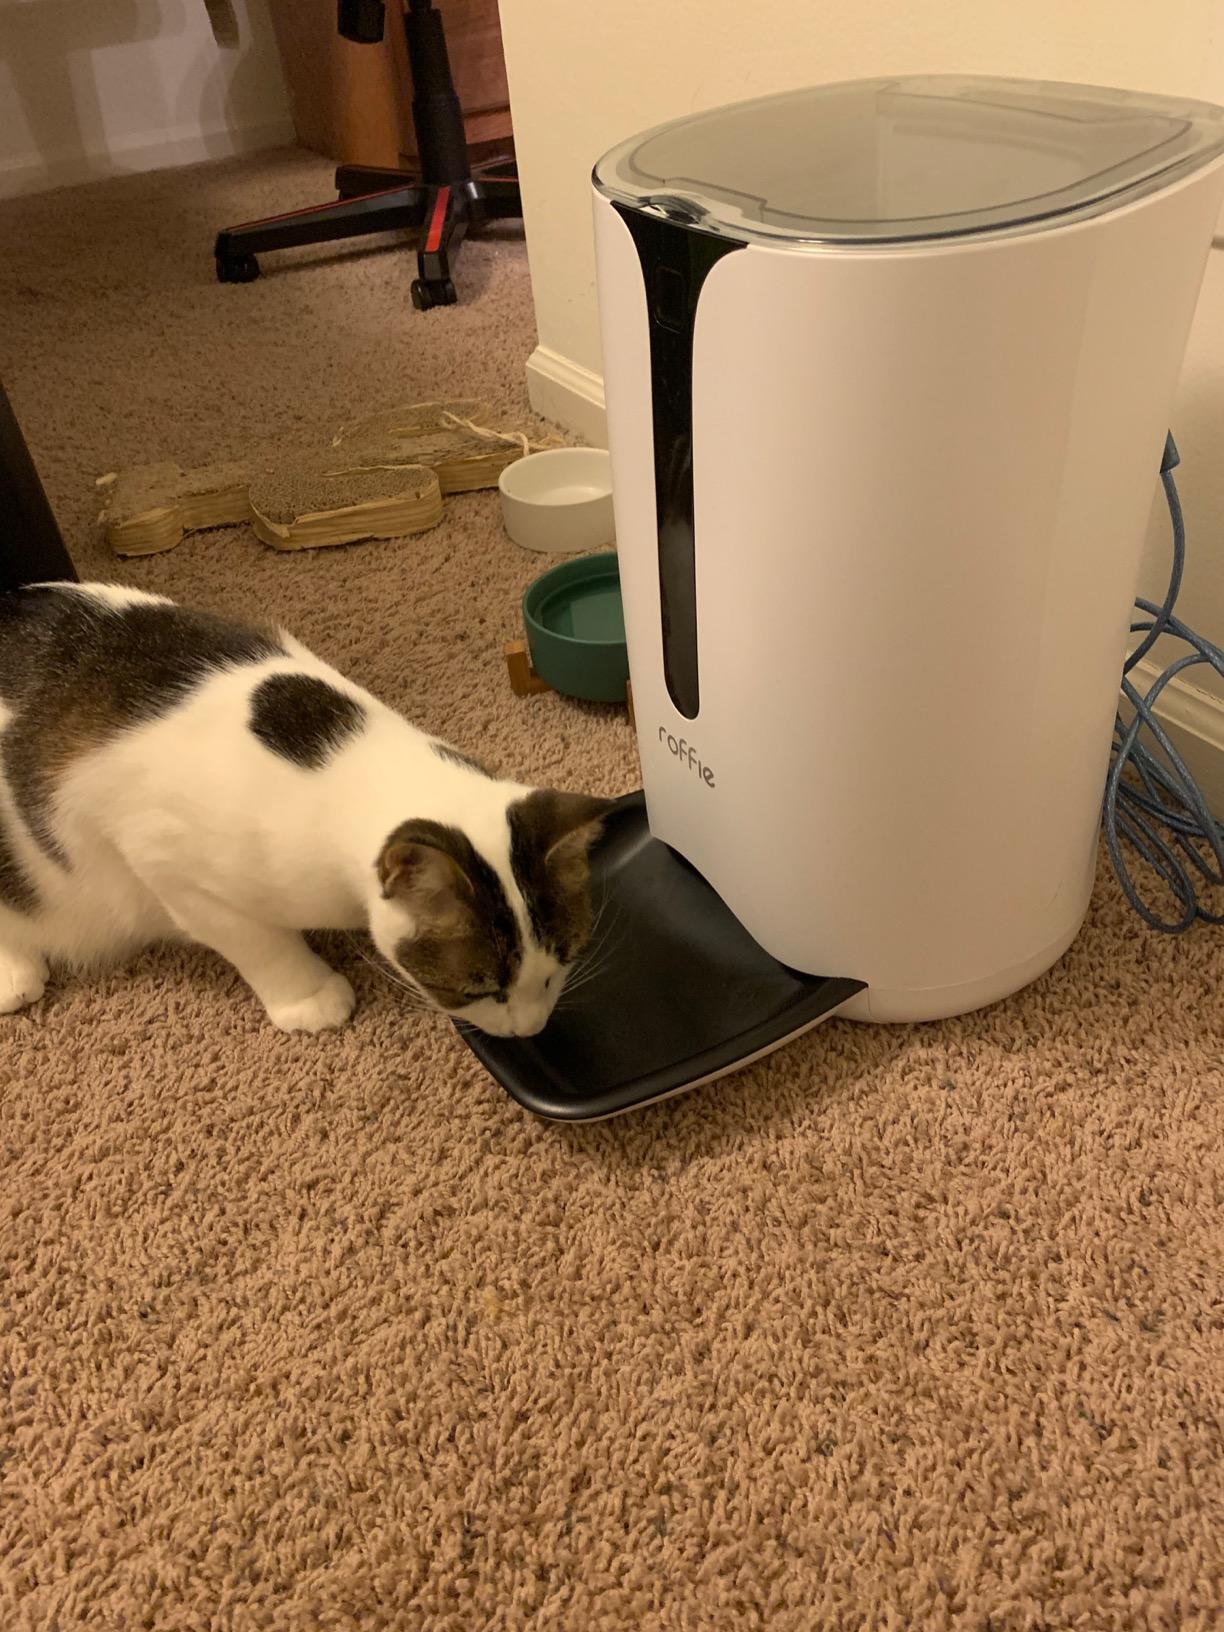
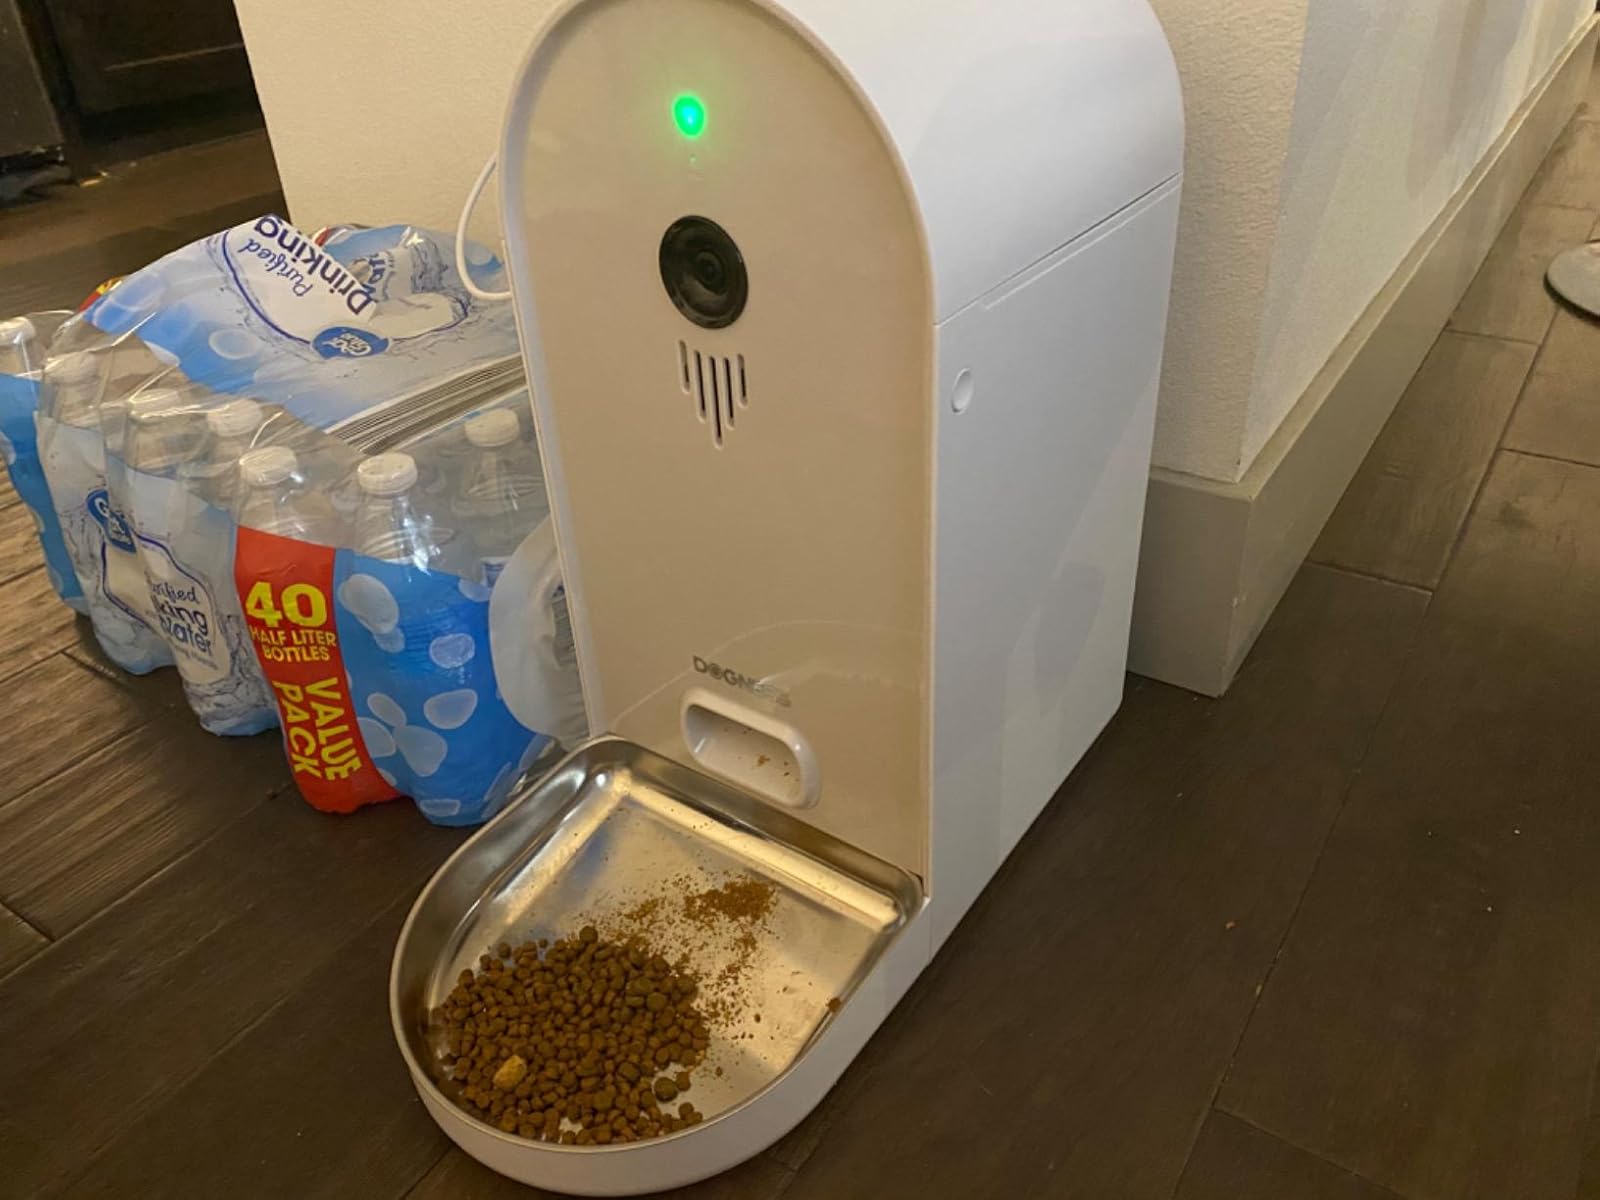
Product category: items_feeder
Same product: no